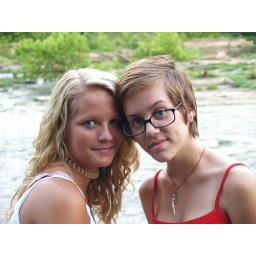
We crossed railroad tracks and were standing on a cliff near the river.